Namibian Defence Force

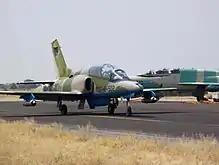
Air Force K-8

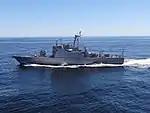
NS "Brendan Simbwaye"

The Chief Of Defence Force is the highest-ranking officer and exercises overall executive command of the force. Service chiefs are two-star general officers, air officers and flag officers in command of their respective arms of service. NDF directorates are led by one-star general officers, air officers and flag officers. The exception, however, is the Joint Operations Directorate, whose head is a major general. The Joint Operations Directorate is responsible for force deployment in the Military.